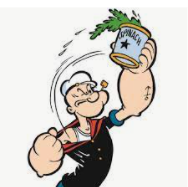
Portrait style: Cartoon Portrait